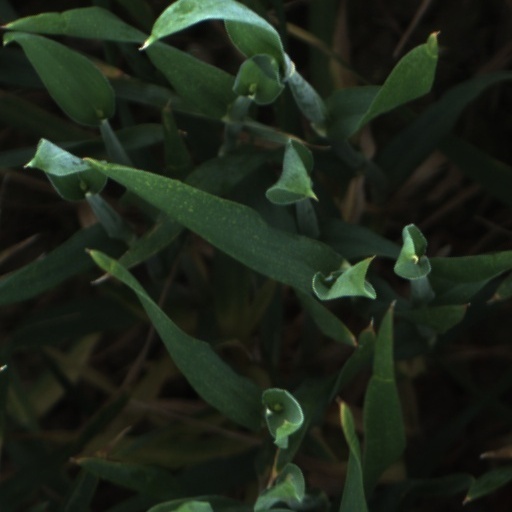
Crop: wheat